John White (jurist)

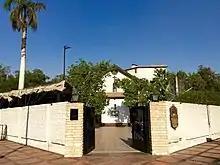
The wedding venue: Church of St John the Baptist in Maadi, Egypt

White met his future wife, Dora Wild, at Victoria University College. Her father was the agricultural lecturer and scientist Leonard Wild. Both White and Wild went on military service—with her belonging to the Voluntary Aid Detachment—and they both served in Egypt. They had a military wedding in Maadi in October 1943 at St John's Church. Jack Griffiths, another aide-de-camp, was White's best man and his wife was given away by her brother, Richard Wild. They were to have three daughters and one son, Douglas White, who also became a jurist. His wife died in 1982. In 1987, White married the widow Elspeth Fletcher. White died in Wellington on 27 October 2007. His ashes were buried at Makara Cemetery next to the grave of his first wife.